Holy Week in Ruvo di Puglia

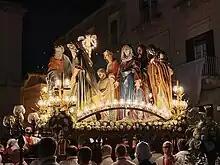
The Eight Saints shortly after the exit

With the dissolution of the Confraternity of St. Charles Borromeo in the late 16th century, the Confraternity Opera Pia San Rocco can be considered to all intents and purposes the oldest sodality still in activity in Ruvo. The origins of the cult of St. Roch are surely the result of Venetian influence, which ruled the Adriatic Sea in the 1500s, but also of popular devotion: in 1502 the city of Ruvo was afflicted by a terrible pestilence, probably caused by the continuous clashes between the French and Spanish occupiers that resulted in the Challenge of Barletta.